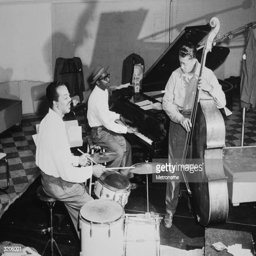
jazz pianist and composer play together in a recording studio